Case of the Dean of St Asaph

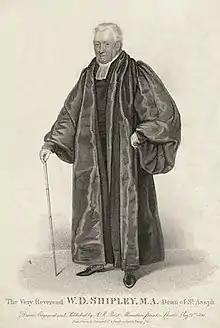
William Davies Shipley, the defendant

The Case of the Dean of St Asaph, formally R v Shipley, was the 1784 trial of William Davies Shipley, the Dean of St Asaph, for seditious libel. In the aftermath of the American War of Independence, electoral reform had become a substantial issue, and William Pitt the Younger attempted to bring a Bill before Parliament to reform the electoral system. In its support Shipley republished a pamphlet written by his brother-in-law, Sir William Jones, which noted the defects of the existing system and argued in support of Pitt's reforms. Thomas FitzMaurice, the brother of British Prime Minister Earl of Shelburne, reacted by indicting Shipley for seditious libel, a criminal offence which acted as "the government's chief weapon against criticism", since merely publishing something that an individual judge interpreted as libel was enough for a conviction; a jury was prohibited from deciding whether the material was actually libellous. The law was widely seen as unfair, and a Society for Constitutional Information was formed to pay Shipley's legal fees. With financial backing from the society Shipley was able to secure the services of Thomas Erskine KC as his barrister.